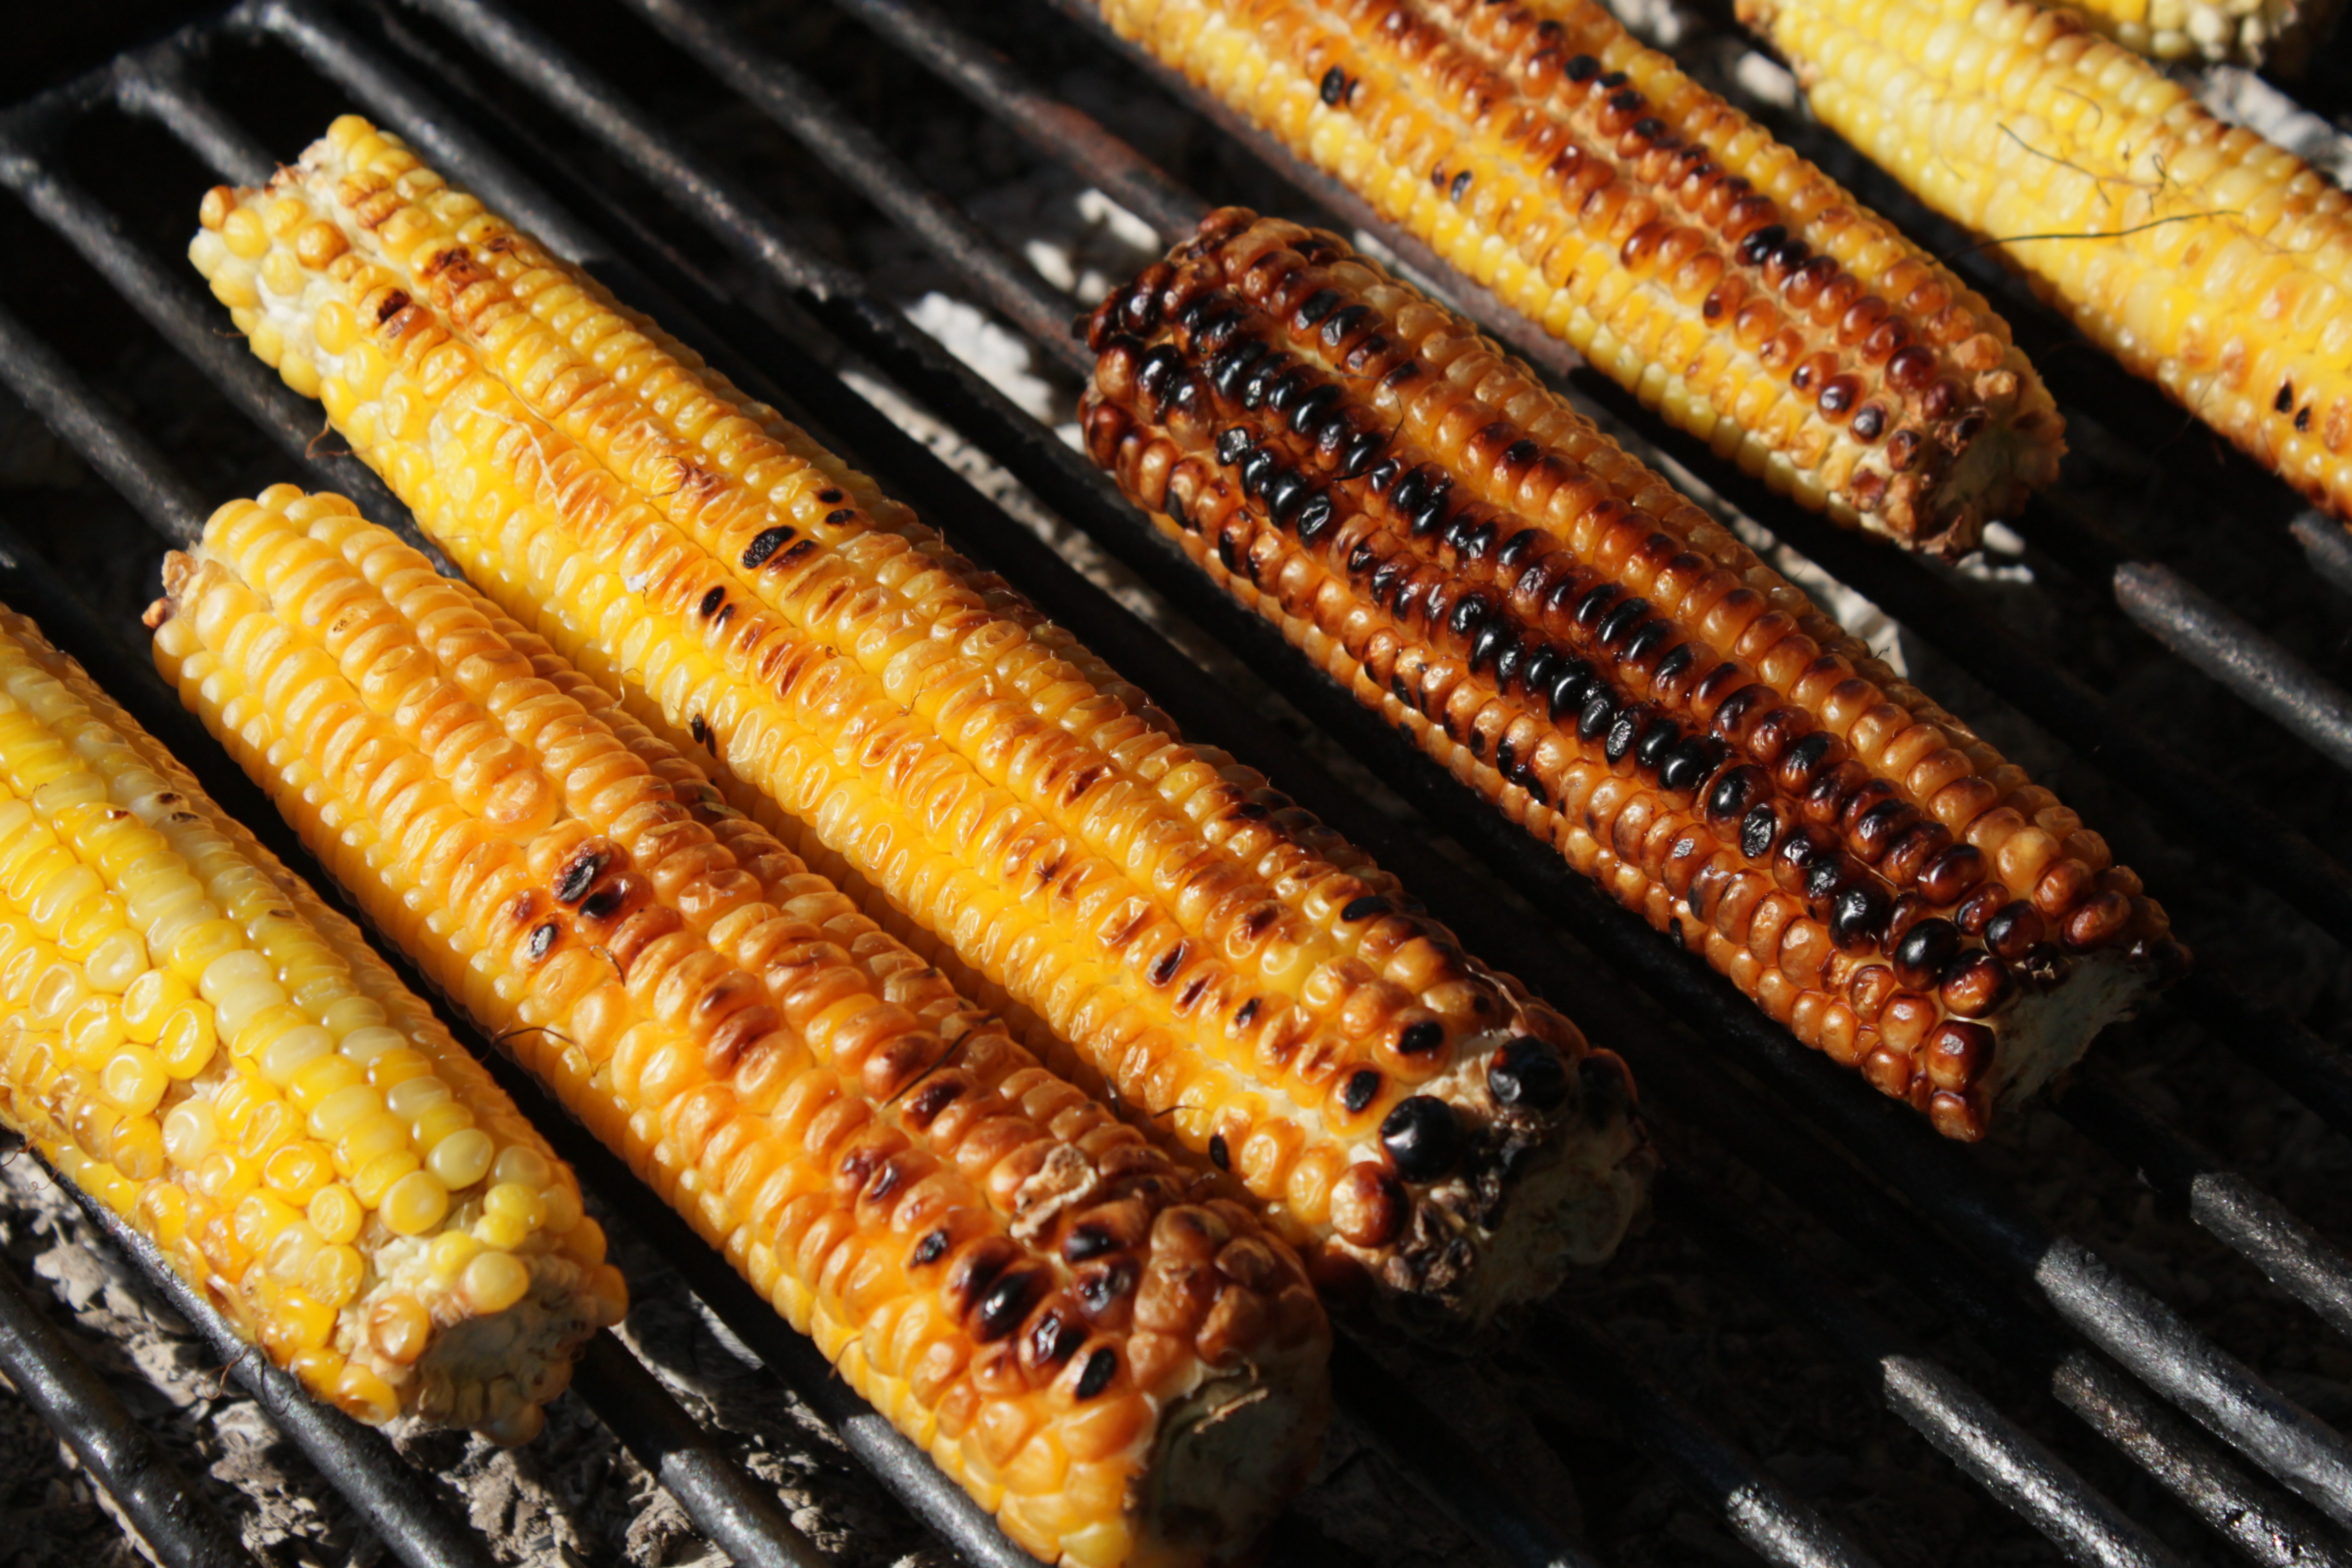
sweet, dish, food, produce, corn, fresh, drink, fish, healthy, meat, barbecue, cuisine, health, grill, grilled, corn on the cob, grilling, snack food